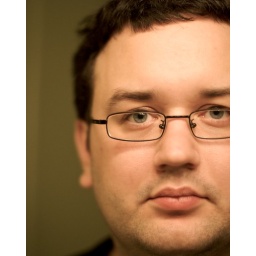
Playing around with my new 50 f/1.4 ... a quick self portrait snapped in the bathroom mirror